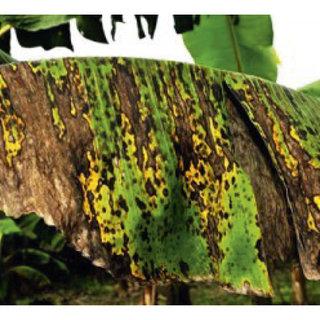
Plant: Banana
Disease: banana black leaf streak